Laya Raki

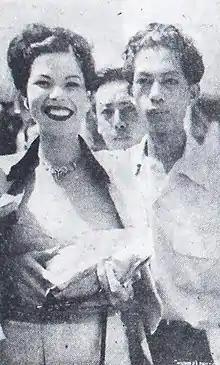
Raki (left) during a 1954 visit to Indonesia

Laya Raki (born Brunhilde Marie Alma Herta Jörns; 27 July 192721 December 2018) was a dancer and film actress popular in Germany in the 1950s and early 1960s. She also became an international star for her roles in British films and TV productions.